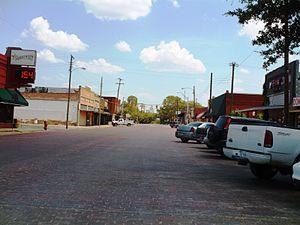
Grandview est une ville située au sud-est du comté de Johnson, au Texas, aux États-Unis.